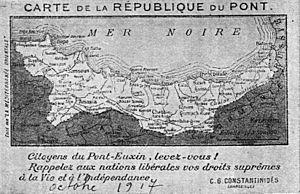
Le Pont est une région historique actuellement située dans le territoire de la Turquie et, selon les limites que lui accordent certains, de la Géorgie. Sa ville principale est, historiquement Trabzon, aussi connue sous le nom de Trébizonde ou de Trapézonte, mais Samsun en est aujourd'hui la plus peuplée avec plus de 700 000 habitants. Ce territoire fut colonisé par les Grecs venus d'Ionie dès l'époque archaïque et demeura ainsi un foyer isolé de la culture hellénique sous une forme allogène jusque bien après la conquête turque du milieu du XVᵉ siècle. La région fut le centre de deux puissants États au cours de l'histoire : le Royaume du Pont et l'Empire de Trébizonde. Malgré un intense processus de turquisation depuis l'instauration de la république en Turquie par Mustafa Kemal Atatürk, cette région peut encore être considérée aujourd'hui comme le territoire au particularisme le plus marqué du pays, après le Kurdistan.